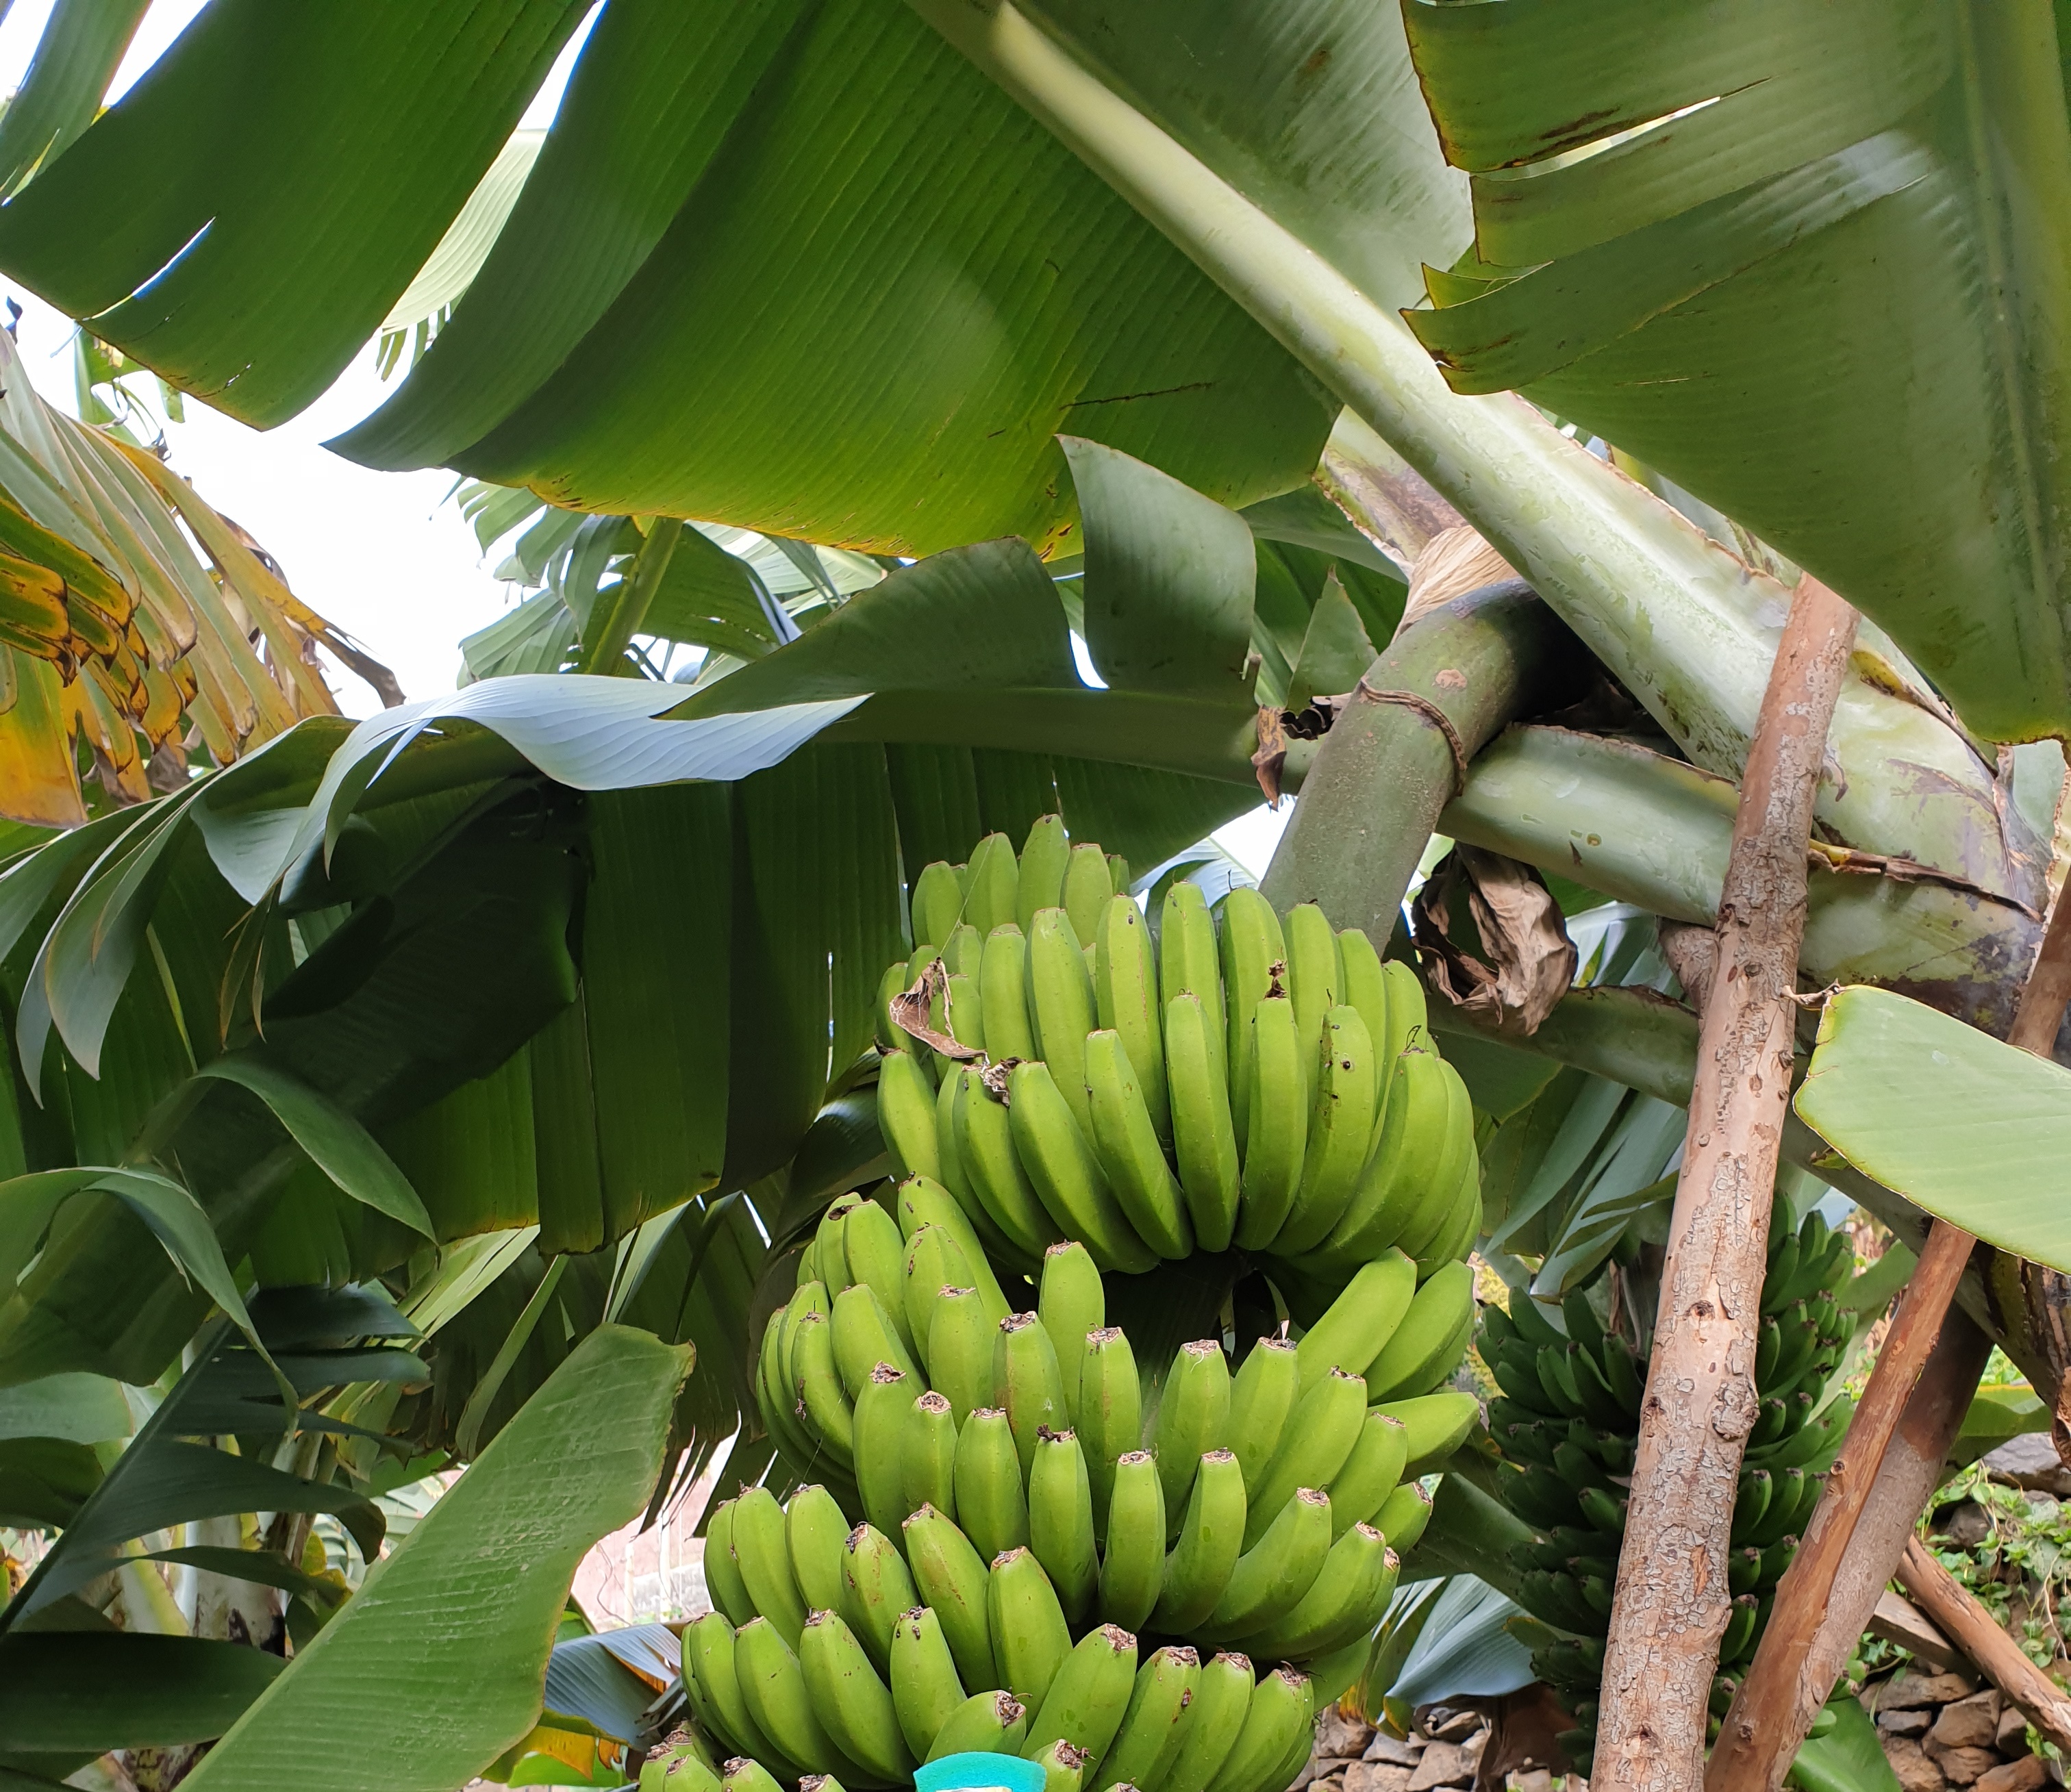
Label: Keep